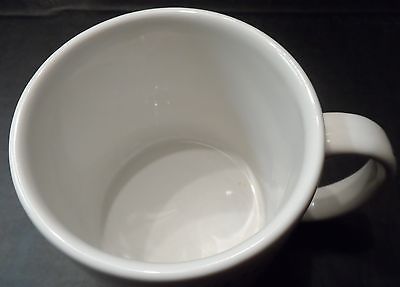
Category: mug